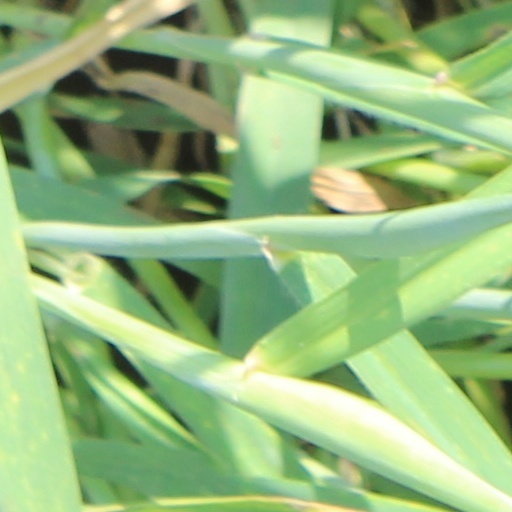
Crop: wheat